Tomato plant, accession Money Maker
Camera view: tilt-top (135 deg); turntable rotation: 300 degrees
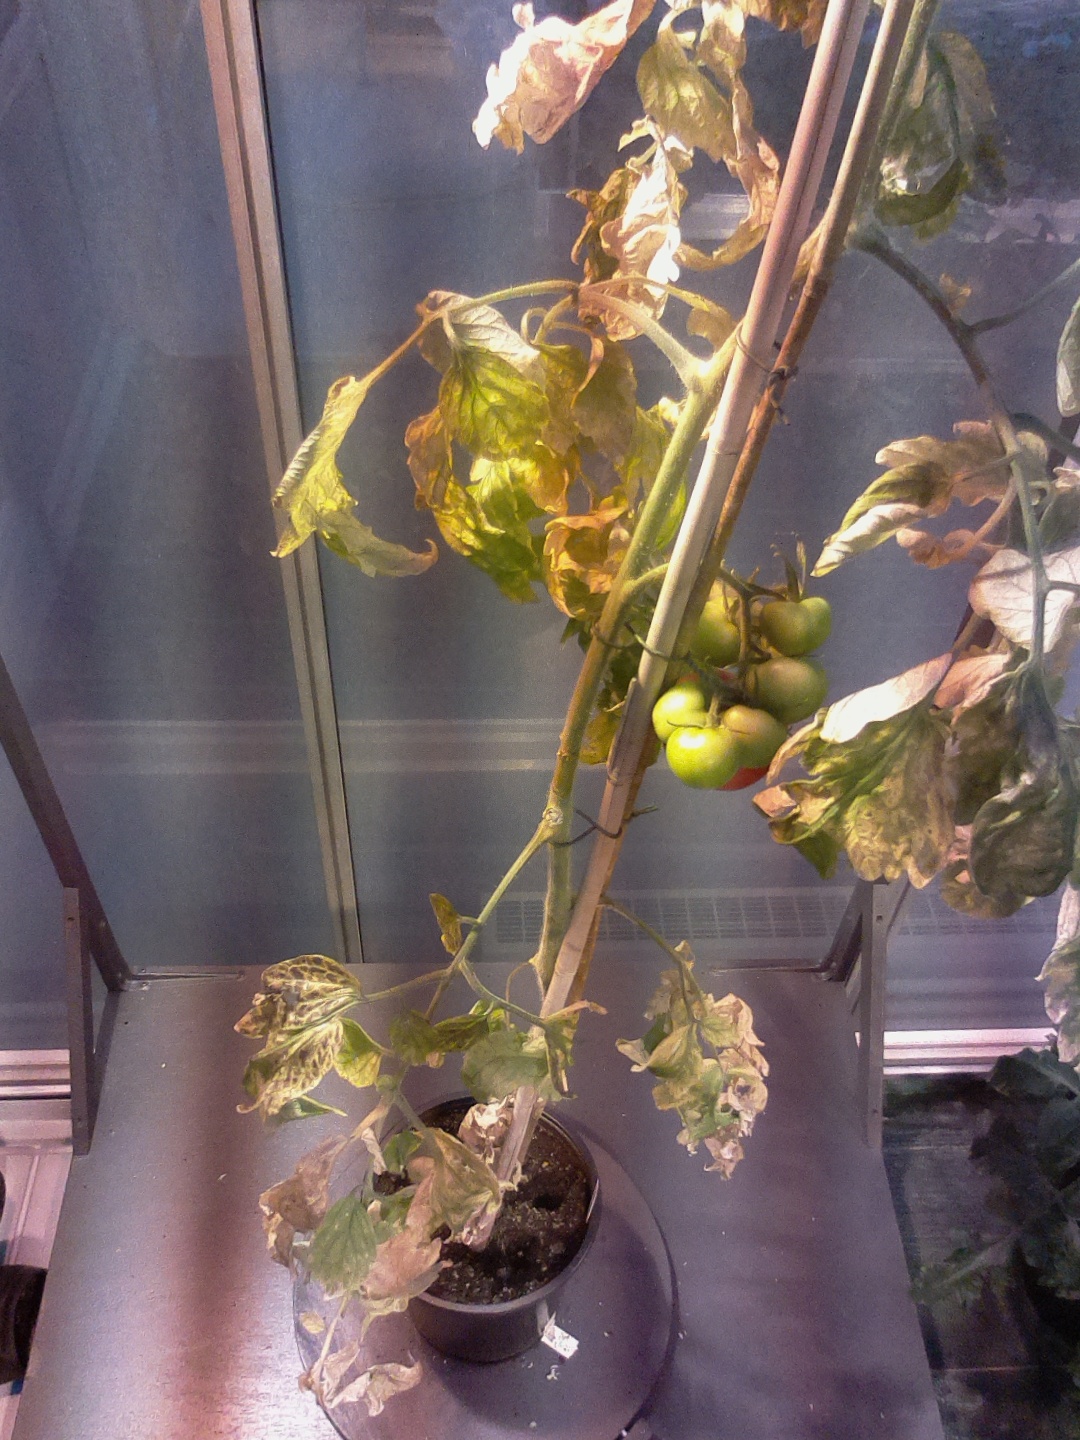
BBCH growth stage 81: 10%-20% of fruits show typical fully ripe color